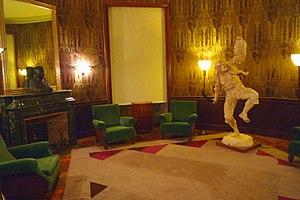
Salle des présidents de la république, niveau 3, Musée de la révolution française - Vizille.
Marie-Thérèse-Louise de Savoie-Carignan, princesse de Lamballe, dite « Mademoiselle de Carignan » ou « Madame de Lamballe », est une princesse de la Maison de Savoie née à Turin le 8 septembre 1749 et morte à Paris le 3 septembre 1792.
Le musée de la Révolution française est un musée situé à Vizille en France et géré par le département de l'Isère. Inauguré le 13 juillet 1984 dans la perspective des commémorations du bicentenaire de la Révolution, il est hébergé dans le château où s'est tenue la réunion des états généraux du Dauphiné le 21 juillet 1788 et reste le seul musée au monde entièrement consacré à la période de la Révolution française.